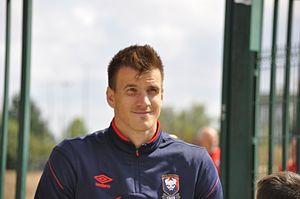
Ivan Santini à l'entrainement du Stade Malherbe Caen
Ivan Santini, né le 21 mai 1989 à Zadar, est un footballeur international croate. Il évolue en Chinese Super League au poste d'attaquant au Jiangsu Suning.